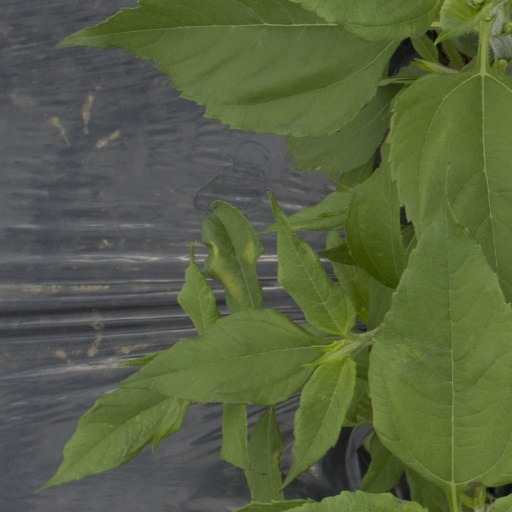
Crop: Jerusalem artichoke